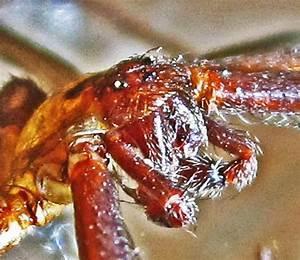
spider